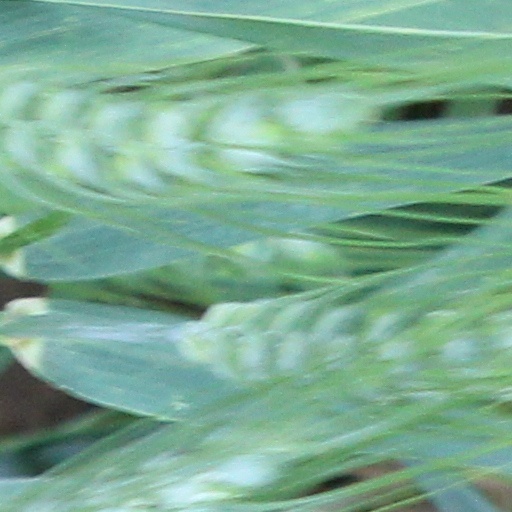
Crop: wheat